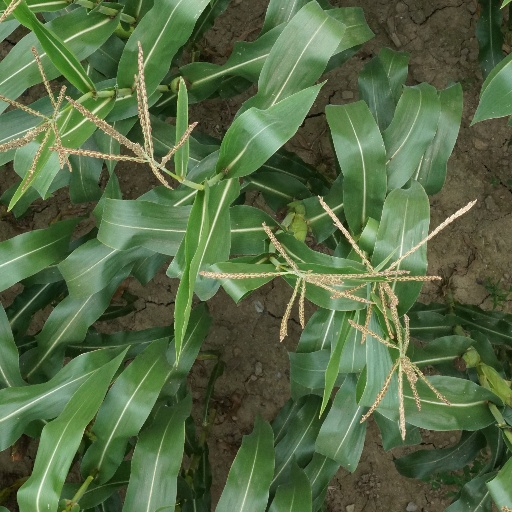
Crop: maize; corn